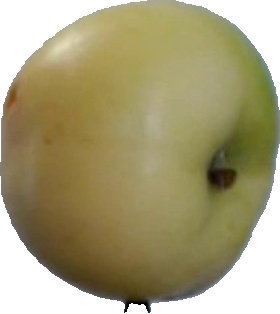
Label: apple_6